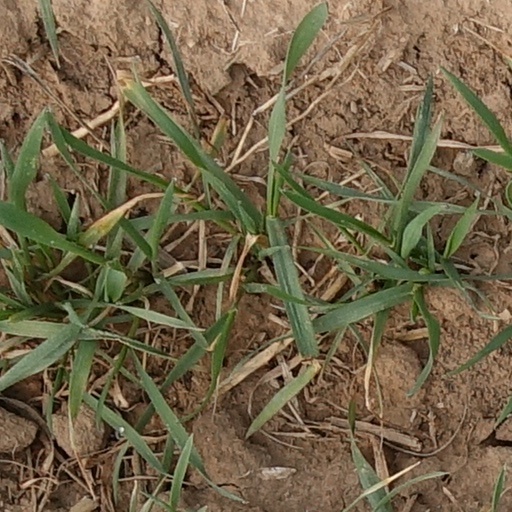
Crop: wheat